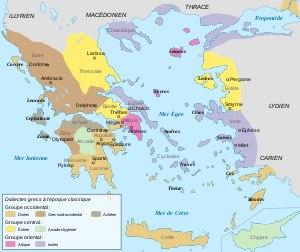
Le préhellénique A est un concept linguistique postulé à la suite de l’analyse de la toponymie grecque. Les noms de lieu grecs à terminaison en -nthos, -mn-, -r-, -m-, -n- et -ss- forment en effet un ensemble dont l’étymologie ne peut s'expliquer par le grec. On en a déduit qu’ils devaient résulter de langues parlées antérieurement au grec ancien. La comparaison avec les langues anatoliennes de cet état antérieur de la langue grecque a conduit de nombreux auteurs à le ranger parmi elles.
L'ionien est un groupe dialectal du grec ancien, parlé :
Les Doriens étaient l'une des quatre ethnē majeures de la Grèce antique que les historiens de l'époque classique reconnaissaient comme constituant leur propre peuple, les autres peuples étant les Achéens, les Ioniens et les Éoliens. Le terme grec ethnos a ici le sens de « groupe ethnique ». Hérodote utilisait ce mot pour les désigner. Ils sont cependant le plus souvent appelés simplement « Doriens » dans des textes littéraires aussi anciens que l’Odyssée, qui les localisait à l'époque dans l'île de Crète.
Dans l’Antiquité, le grec ancien n'était pas constitué d'une langue unique, littéraire et normative, celle qu’on étudie actuellement lorsqu’on lit dans le texte des auteurs comme Platon ou Aristophane. Leur langue, langue d’Athènes, l’ionien-attique, n’est en effet qu’un des nombreux dialectes grecs alors présents dans la sphère hellénophone, mais c'est le plus prestigieux et surtout le mieux connu. Son succès se constate en sachant que le grec moderne en est issu.
L'attique est un groupe dialectal du grec ancien, parlé dans la région homonyme autour d'Athènes.
Le dorien est un dialecte du grec ancien. Ses variantes ont été parlées au sud et à l'est du Péloponnèse, en Crète, à Rhodes, dans quelques îles du sud de la mer Égée, ainsi que dans quelques villes côtières d'Asie Mineure, en Grande-Grèce, en Épire et en Macédoine.